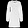
Label: Dress